Question: What is the name of the storefront?
Tambaya: Menene sunan gaban shagon?
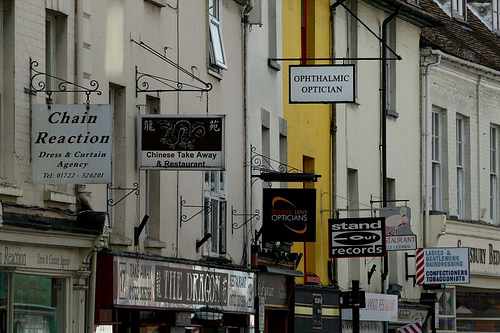
Answer: The Dragon.
Amsa: The Dragon.